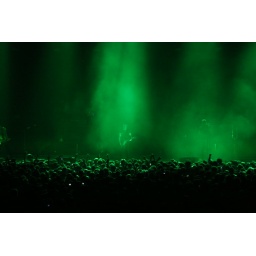
Taken from our seats in section 100, row 9, seats 17-18 directly across the floor from the stage in the Quicken Loans Arena.